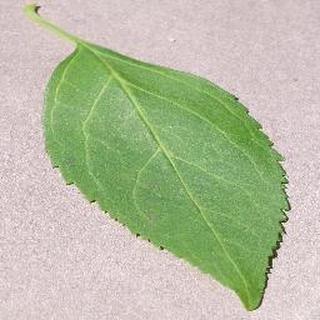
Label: healthy_cherry